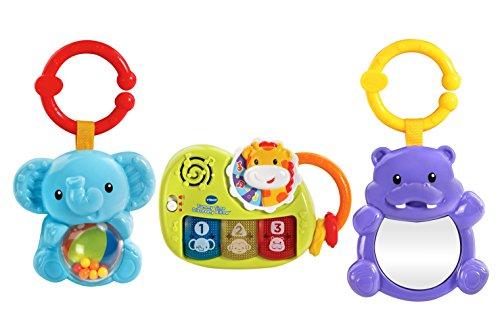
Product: VTech Tummy Time Discovery Pillow
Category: Toys & Games | Baby & Toddler Toys | Activity Play Centers
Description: Provides comfortable support for your baby during tummy time, which is key in the development of important motor skills.
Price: $24.96
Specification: ProductDimensions:3.9x15.8x27.2inches|ItemWeight:1pounds|ShippingWeight:1.4pounds(Viewshippingratesandpolicies)|DomesticShipping:ItemcanbeshippedwithinU.S.|InternationalShipping:ThisitemcanbeshippedtoselectcountriesoutsideoftheU.S.LearnMore|ASIN:B06WP31RCV|Itemmodelnumber:80-506800|Manufacturerrecommendedage:0-2years|Batteries:3AAAbatteriesrequired.(included)